2022 Stanley Cup Final

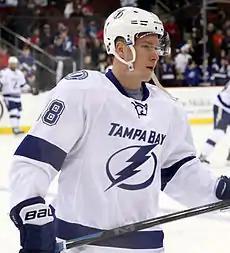
Ondrej Palat scored the game-winning goal in game five.

In game four, the Lightning and Avalanche traded off periods where one team dominated the shot clock. The first period saw Tampa Bay fire 17 shots compared to Colorado's four shots. The third shot for the Lightning 36 seconds into the game gave Tampa Bay their first goal when Erik Cernak's shot bounced off of goaltender Darcy Kuemper to Anthony Cirelli who fired it into the net. Although Kuemper's mask had come off during the play, it was still ruled a goal due to the continuation of the puck. In the second period, the Avalanche poured off 17 shots compared to the Lightning's seven shots. Both teams ended up scoring this period. Colorado got the equalizer on the power-play when Nathan MacKinnon passed to Mikko Rantanen who passed to the front of the net and MacKinnon redirected the puck in with his skate. Tampa Bay regained the lead as defenceman Victor Hedman led the rush into the offensive zone, slipping by the defenders, and backhanding a shot over Kuemper for 2–1 advantage. However, as the teams switched on shots again, this time with Tampa Bay shooting ten times compared to Colorado's six, the Avalanche tied the game. As the Avalanche were working the point, Darren Helm shot at Andrei Vasilevskiy and the rebound went to Nico Sturm whose shot deflected off of Andrew Cogliano and into the net. With the game tied at two goals apiece, the game went into overtime. In overtime, Kuemper flipped the puck ahead to Artturi Lehkonen who passed to a speeding Nazem Kadri who got the shot through Vasilevskiy and into the top part of the net. The goal gave Colorado a 3–2 victory and a chance to win the series in Game 5 in Colorado.